Wyken

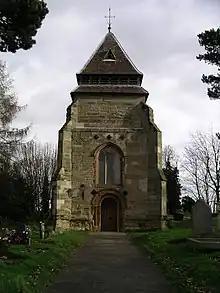
Church of St Mary Magdalene

Wyken, a suburb of Coventry, in the county of the West Midlands, England, is situated between the areas of Stoke and Walsgrave, three miles east-northeast of Coventry city centre. The population of this Coventry Ward taken at the 2011 census was 16,818. It is a fairly large ward spreading as far as the Binley area. The majority of the houses in Wyken are terraced houses.